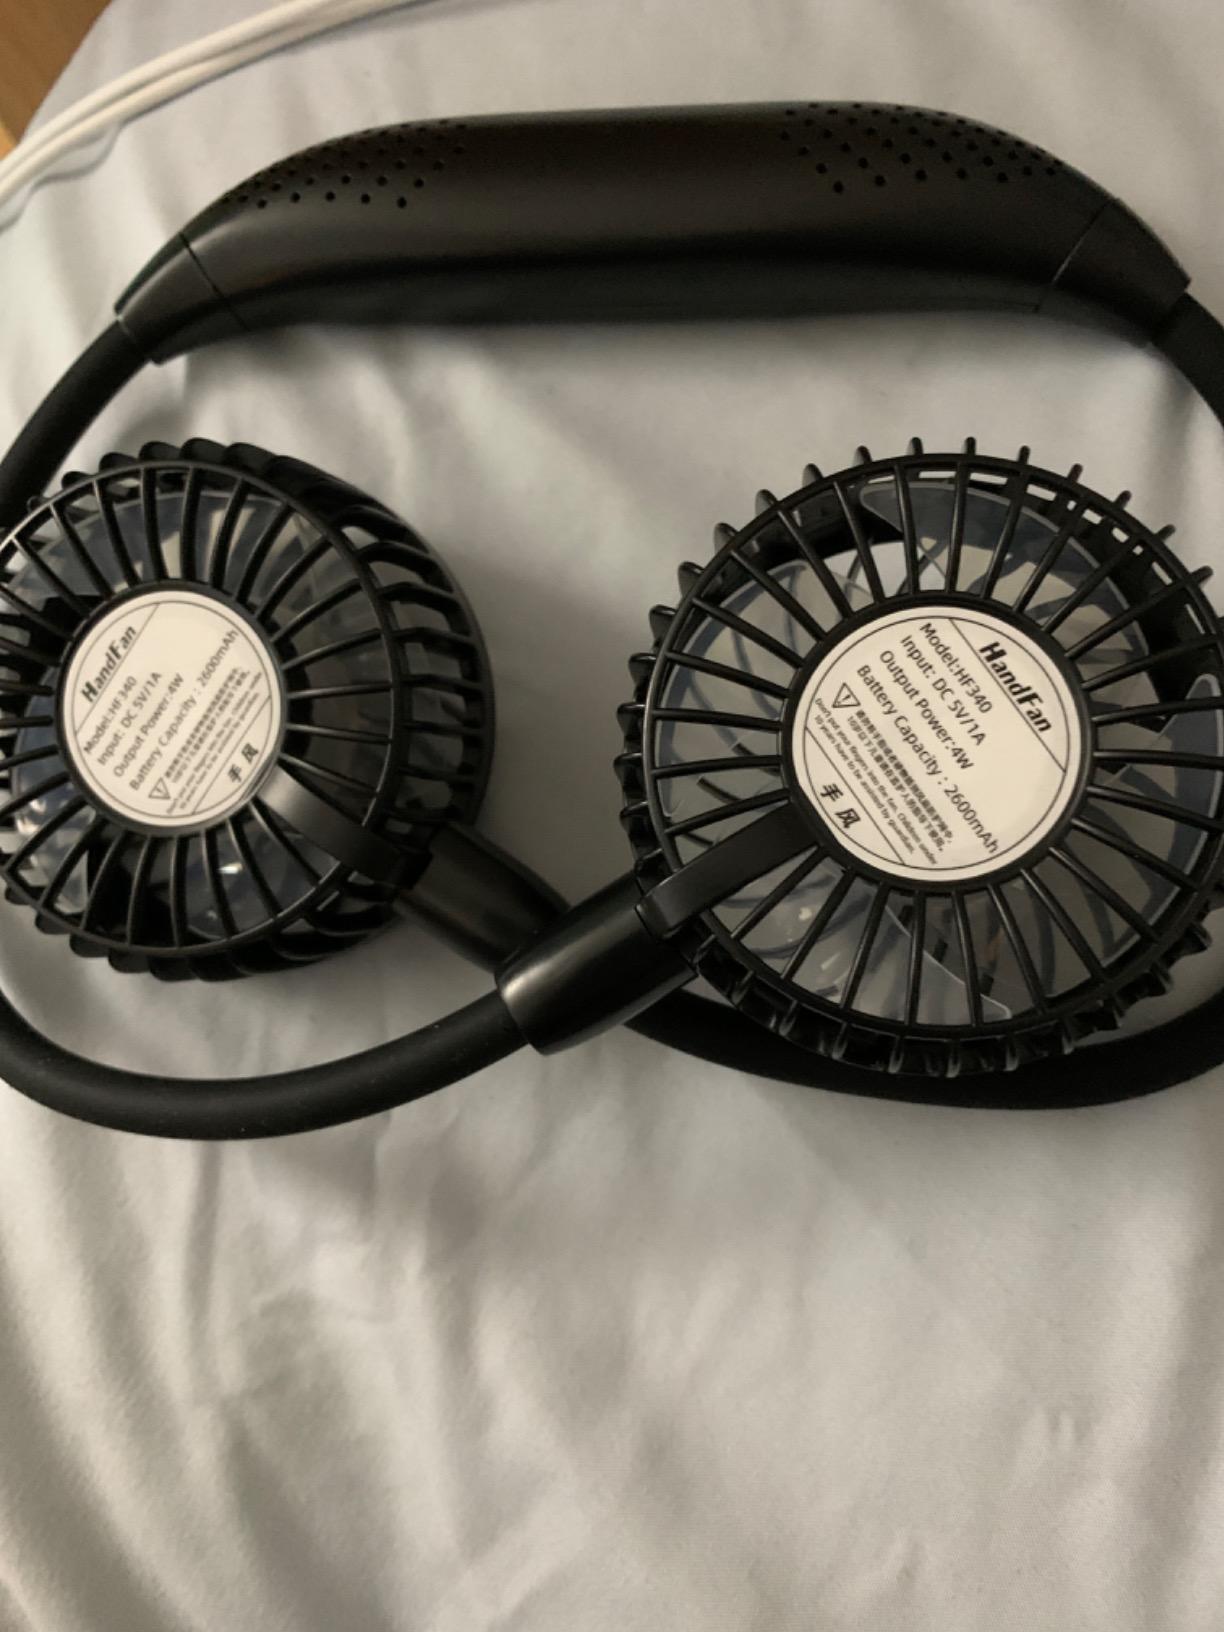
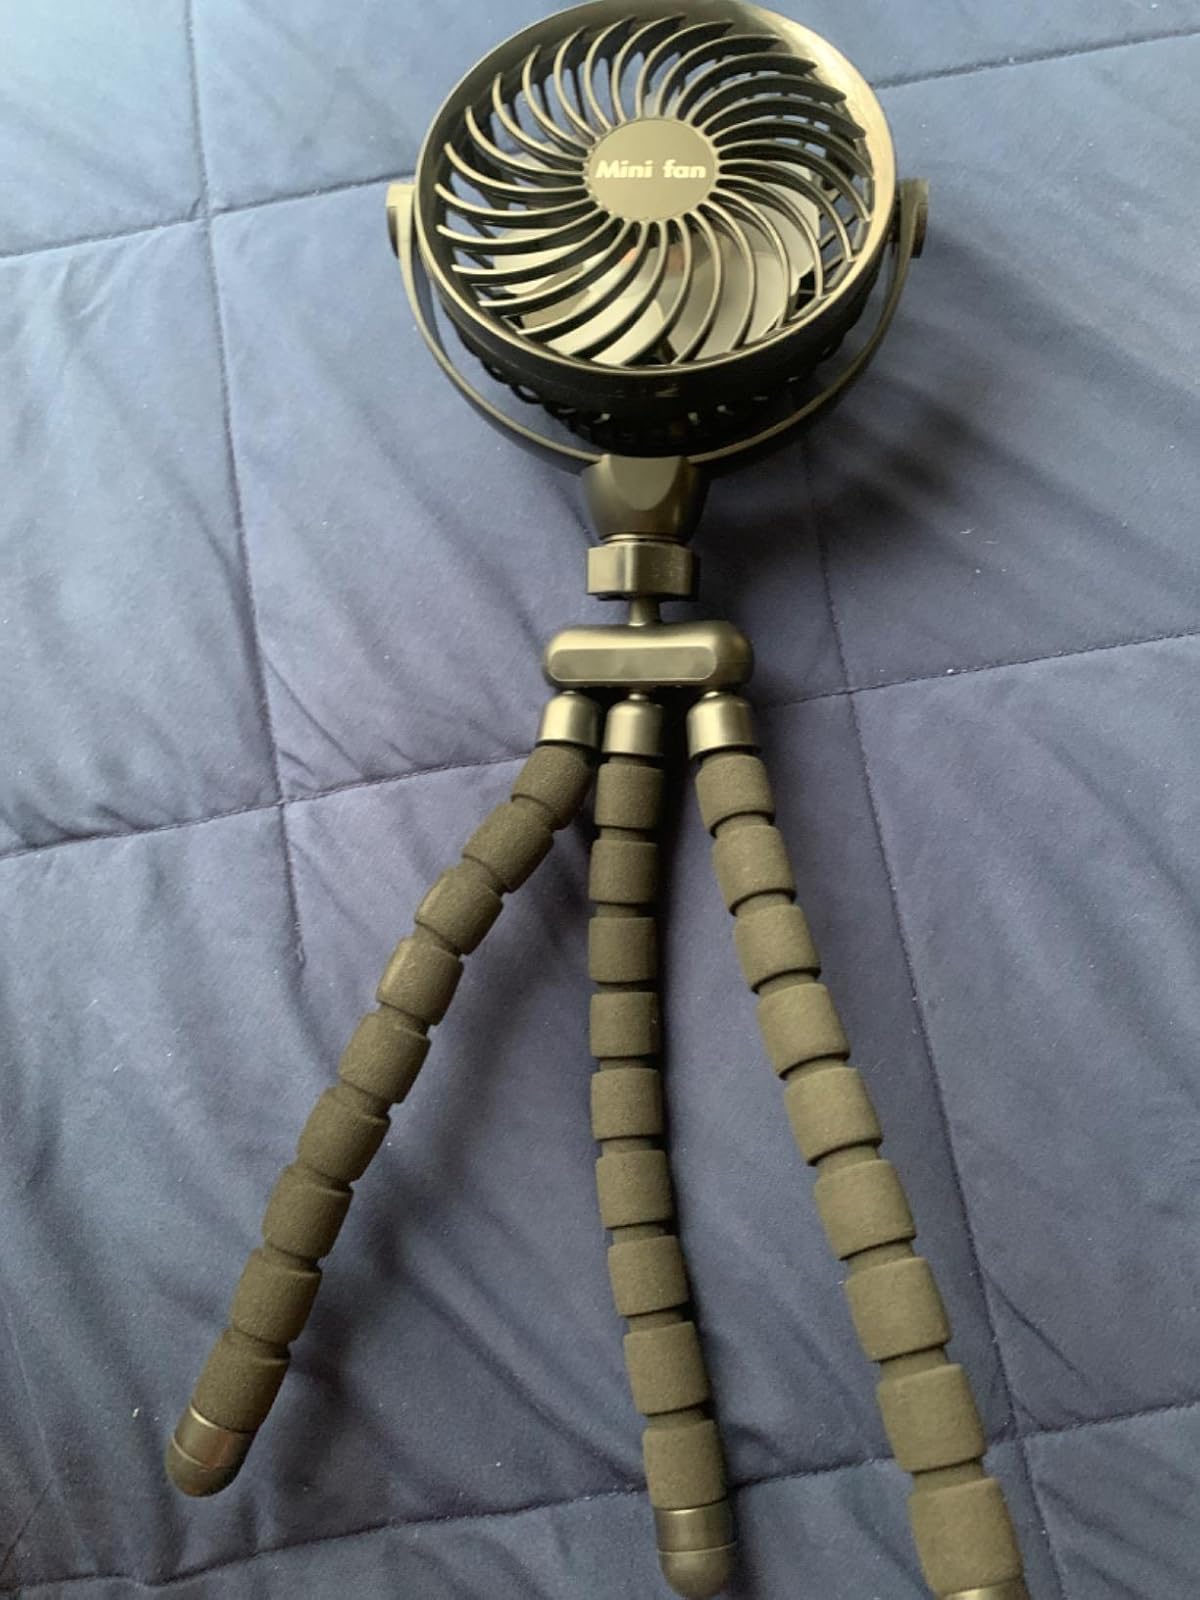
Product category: fan
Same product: no